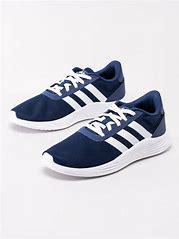
Brand: Adidas
Model: Lite Racer 2